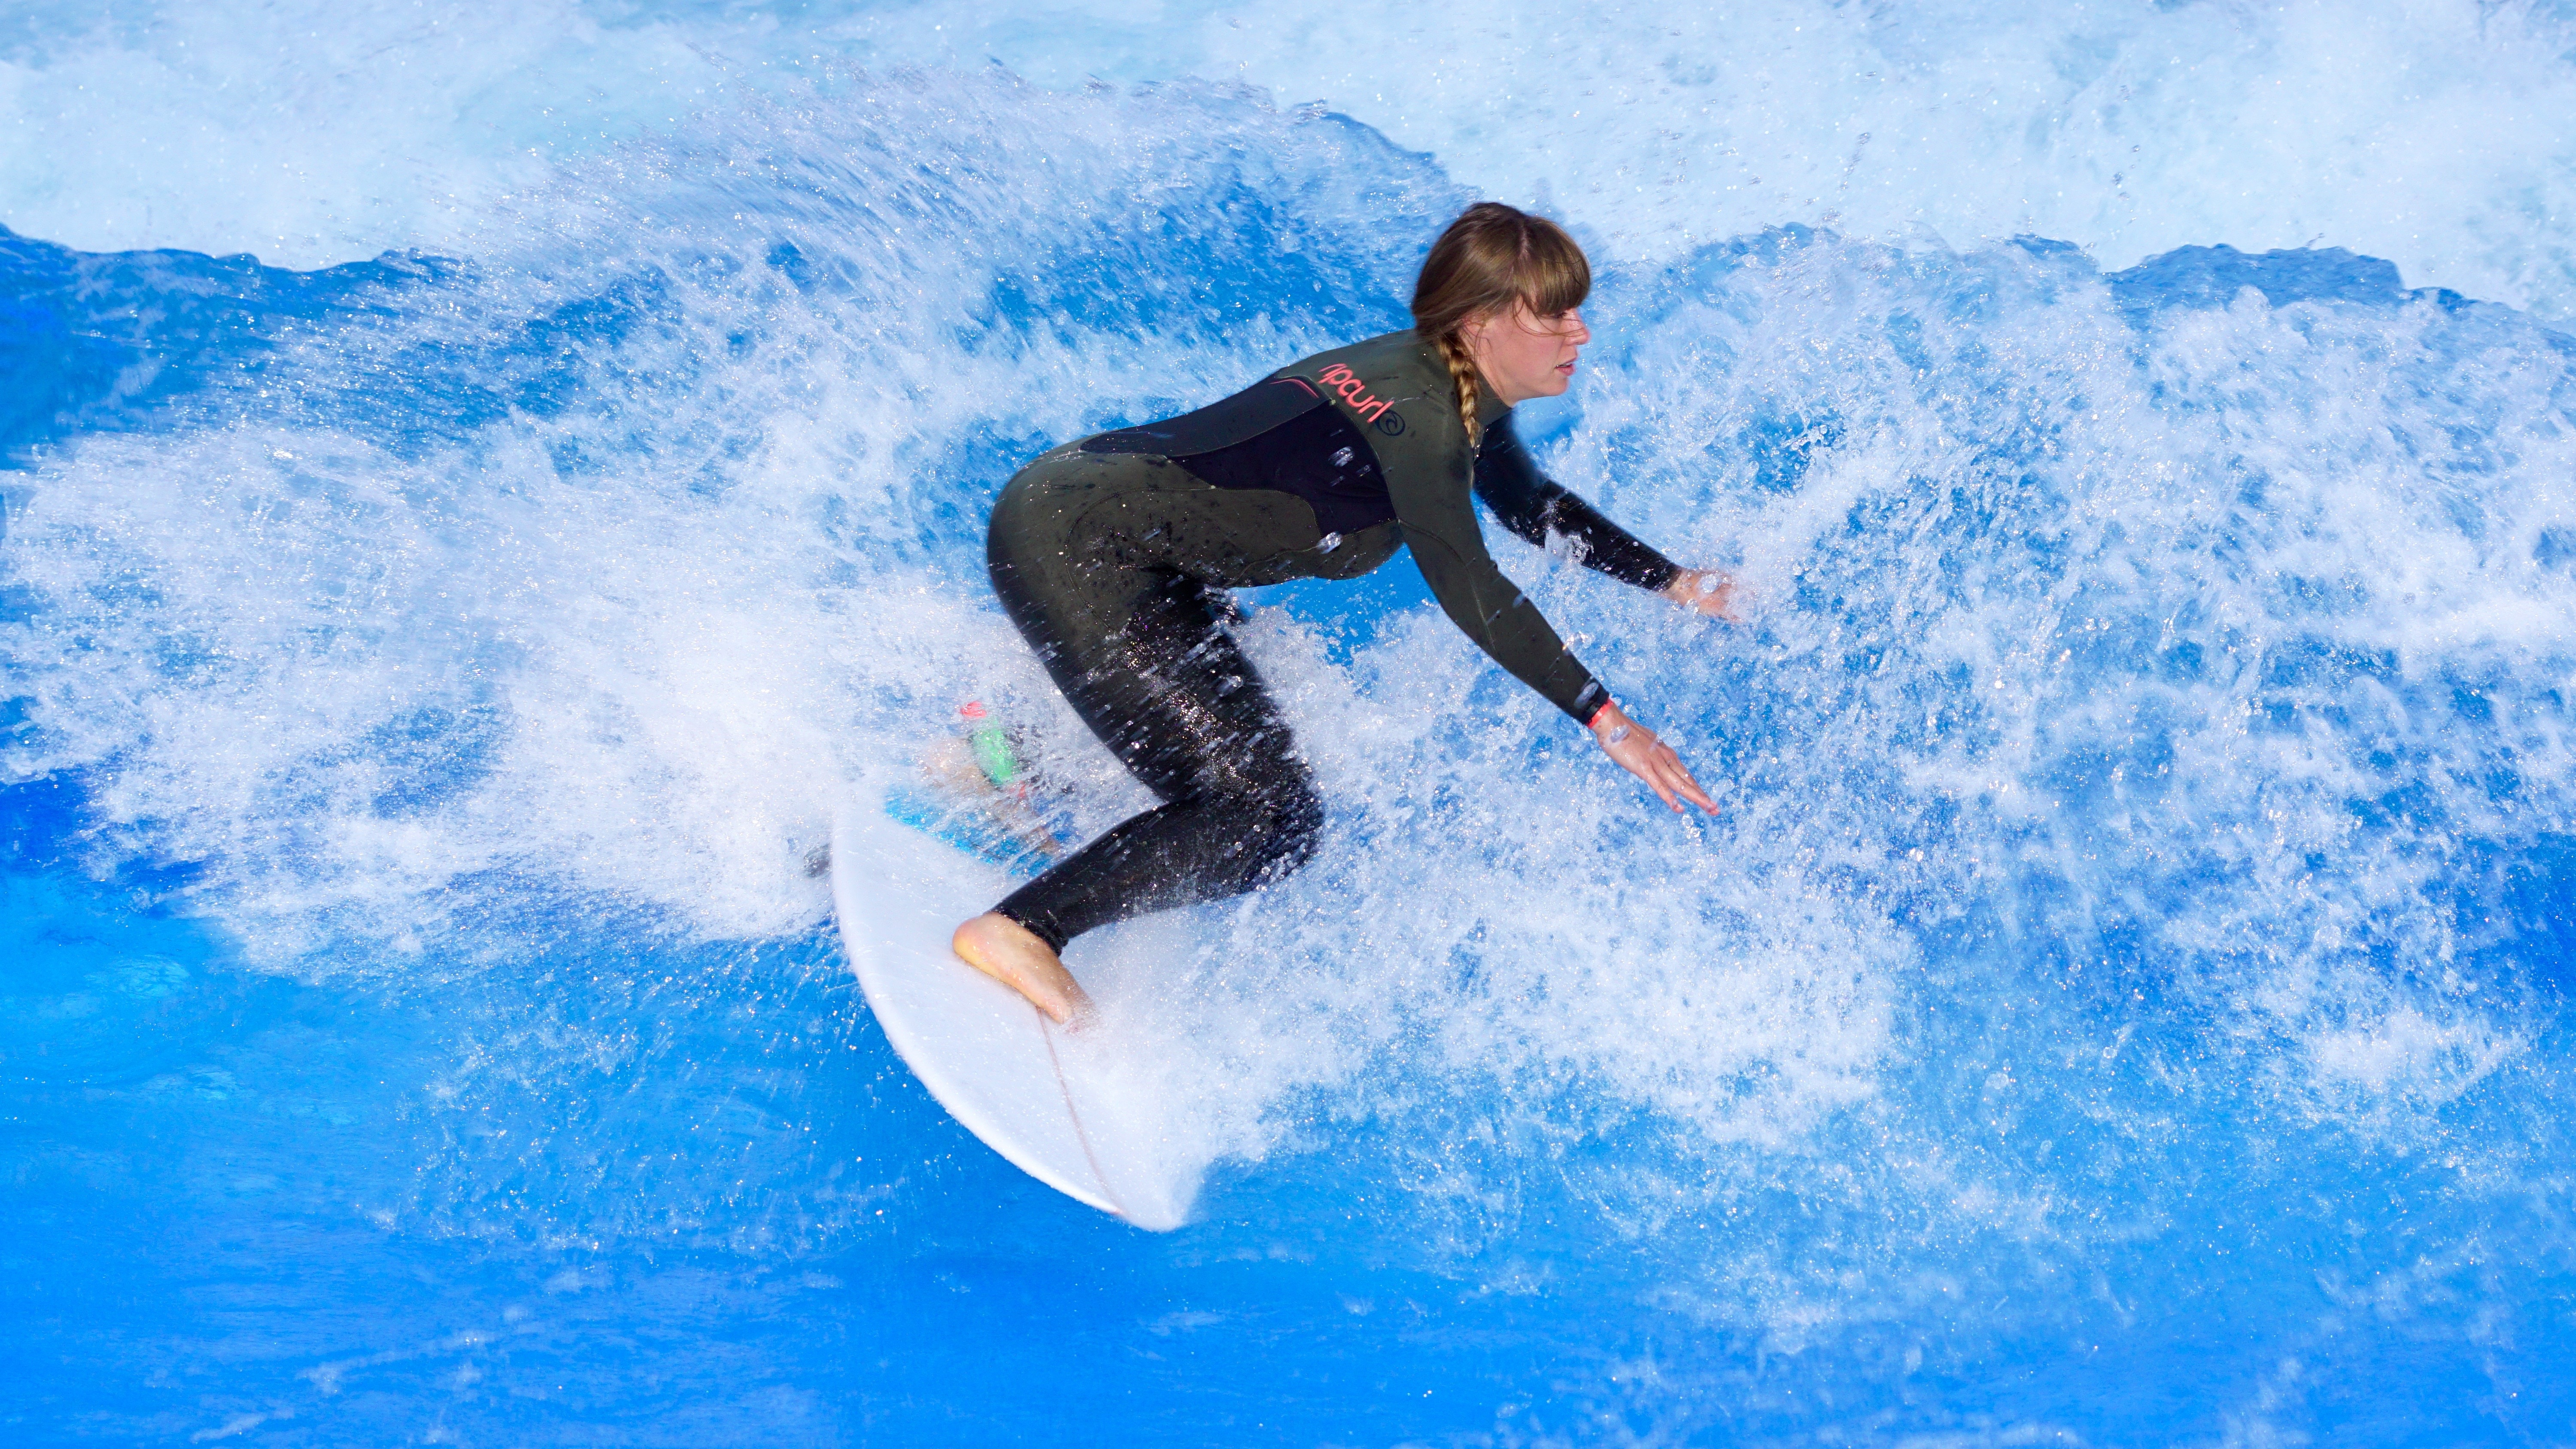
wave, surf, surfing, balance, surfboard, extreme sport, skill, fun, sports, courage, water sport, wind wave, boardsport, surfing equipment and supplies, surface water sports, wakesurfing